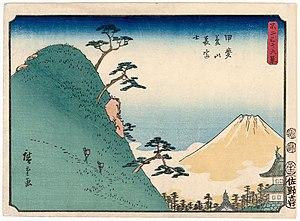
Trente-six Vues du Mont Fuji est le titre de deux séries d'estampes sur bois de l'artiste japonais ukiyo-e Hiroshige, représentant le mont Fuji dans différentes saisons et conditions météorologiques à partir d'une variété d'endroits et de distances différentes. La série de 1852, publiée par Sanoya Kihei, est en orientation paysage en utilisant le format chūban, tandis que la série de 1858 est au format portrait ōban et a été publiée par Tsutaya Kichizō. Le même sujet avait déjà été traité par Hokusai dans deux de ses propres séries, Trente-six vues du mont Fuji, produites de 1830 à 1832, et Cent vues du mont Fuji, publiées en trois volumes de 1834 à 1849.